Luanda

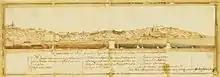
Depiction of "São Paulo da Assunção de Luanda", 1755.

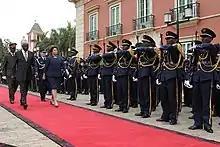
President José Eduardo dos Santos with President of Brazil Dilma Rousseff at the Presidential Palace in 2011.

Portuguese explorer Paulo Dias de Novais founded Luanda on 25 January 1576 as "São Paulo da Assumpção de Loanda". He had brought one hundred families of settlers and four hundred soldiers. Most of the Portuguese community lived within the fort. Several sources from as early as the 17th century called the city "St. Paul de Leonda".